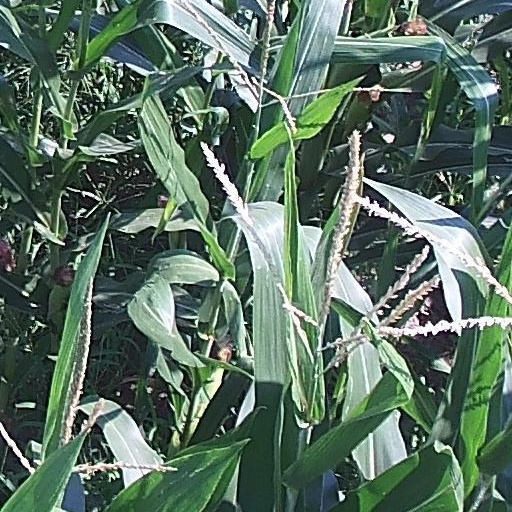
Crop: maize; corn